Defense Equal Opportunity Management Institute

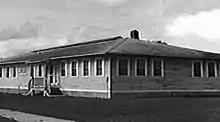
Original building for Defense Race Relations Institute.

DEOMI was established in 1971 as the Defense Race Relations Institute (DRRI) based on lessons learned from the Civil Rights Movement. Set against a national policy of inequality and segregation, and problems both in the civilian world and the military linked to racial tension and hostility, military leaders understood that working together across racial lines was not only the right thing to do but also a necessary element in terms of military readiness.